Honiara

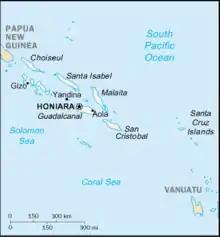
Location of Honiara

The town grew after Honiara became the capital city, receiving two-thirds of the allocations granted for the country's economic development in the 1960s and 1970s, resulting in substantial infrastructure development. Population growth was very slow and only about 5% of Solomon Islanders were living in the city. However, the Bellonese population significantly increased; they established permanent and semi-permanent houses in the Honiara vicinity, typically along the banks of the White River. The town was affected by creolisation. In the 1960s, Pijin became its principal language, and the mother tongue of a generation of young urban adults and children. Through Honiara the language spread and has since become the main language spoken in the islands.